PEP group translocation

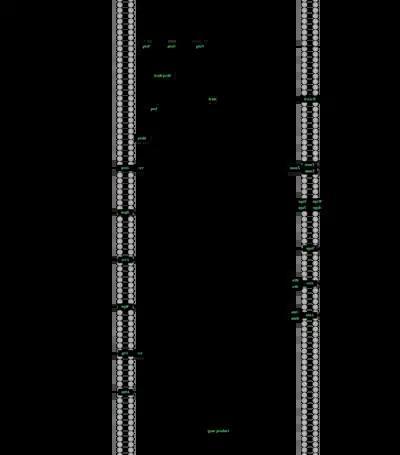
In "Serratia marcescens".

Three-dimensional structures of examples of all the soluble, cytoplasmic complexes of the PTS were solved by G. Marius Clore using multidimensional NMR spectroscopy, and led to significant insights into how signal transduction proteins recognize multiple, structurally dissimilar partners by generating similar binding surfaces from completely different structural elements, making use of large binding surfaces with intrinsic redundancy, and exploiting side chain conformational plasticity.